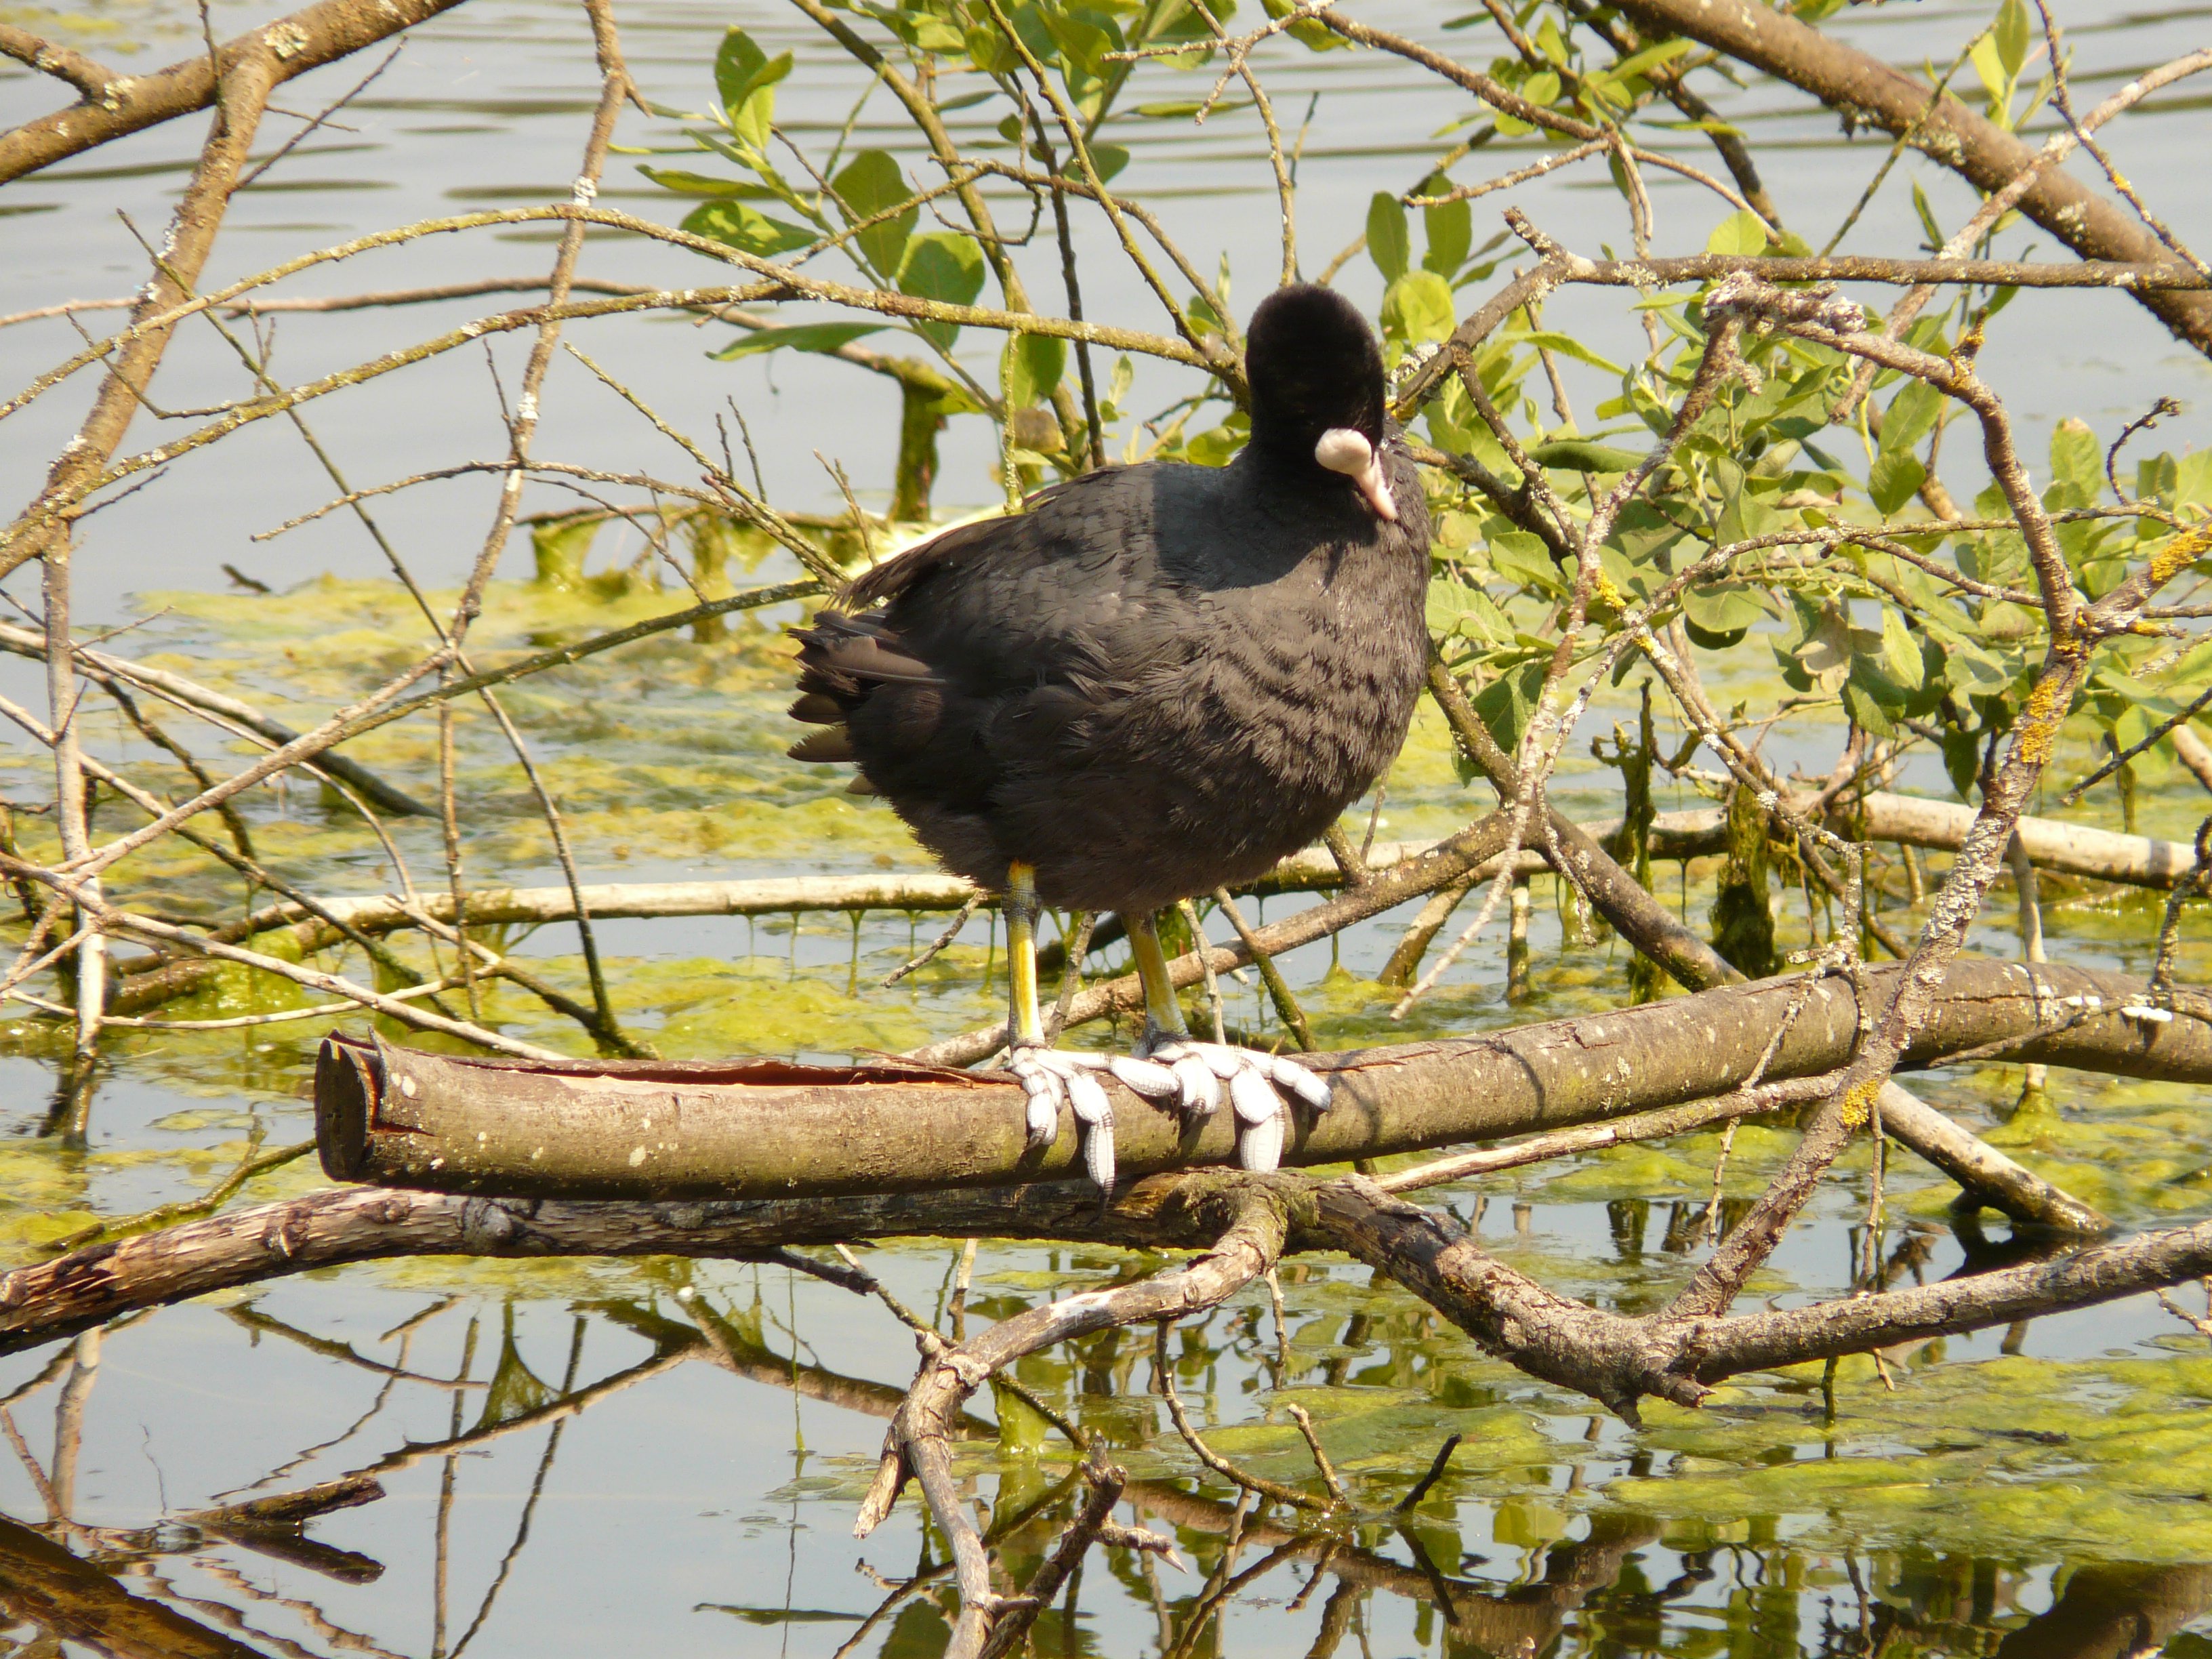
branch, bird, animal, wildlife, beak, fauna, vertebrate, coot, water bird, ralle, perching bird, tube chicken, duck duck